2019 AFC Asian Cup final

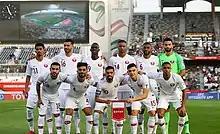
Qatar's starting lineup for the quarter-final match against South Korea

Qatar has participated in nine previous editions of the Asian Cup, advancing twice from the group stage in 2000 and 2011 before being eliminated in the quarter-finals. The country was selected to host the 2022 FIFA World Cup and earned a qualification berth, prompting the Qataris to begin preparing the national team for the world stage. Former Barcelona youth coach Félix Sánchez was named the manager of the U-23 and senior national teams in 2017, cultivating an attack-oriented style and utilizing young talents who had emerged since the World Cup announcement.